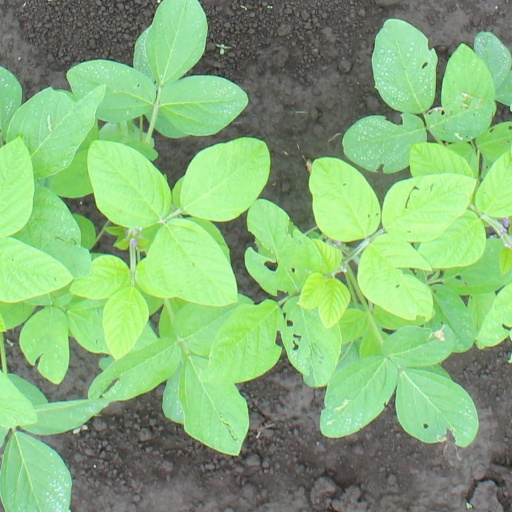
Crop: soybean